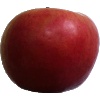
Label: Apple Crimson Snow 1